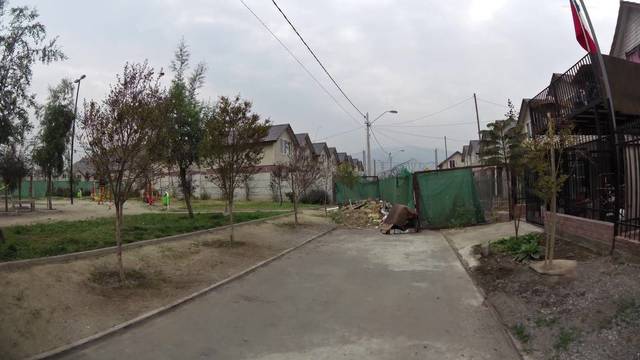
Region: Chile
Coordinates: -33.196, -70.666